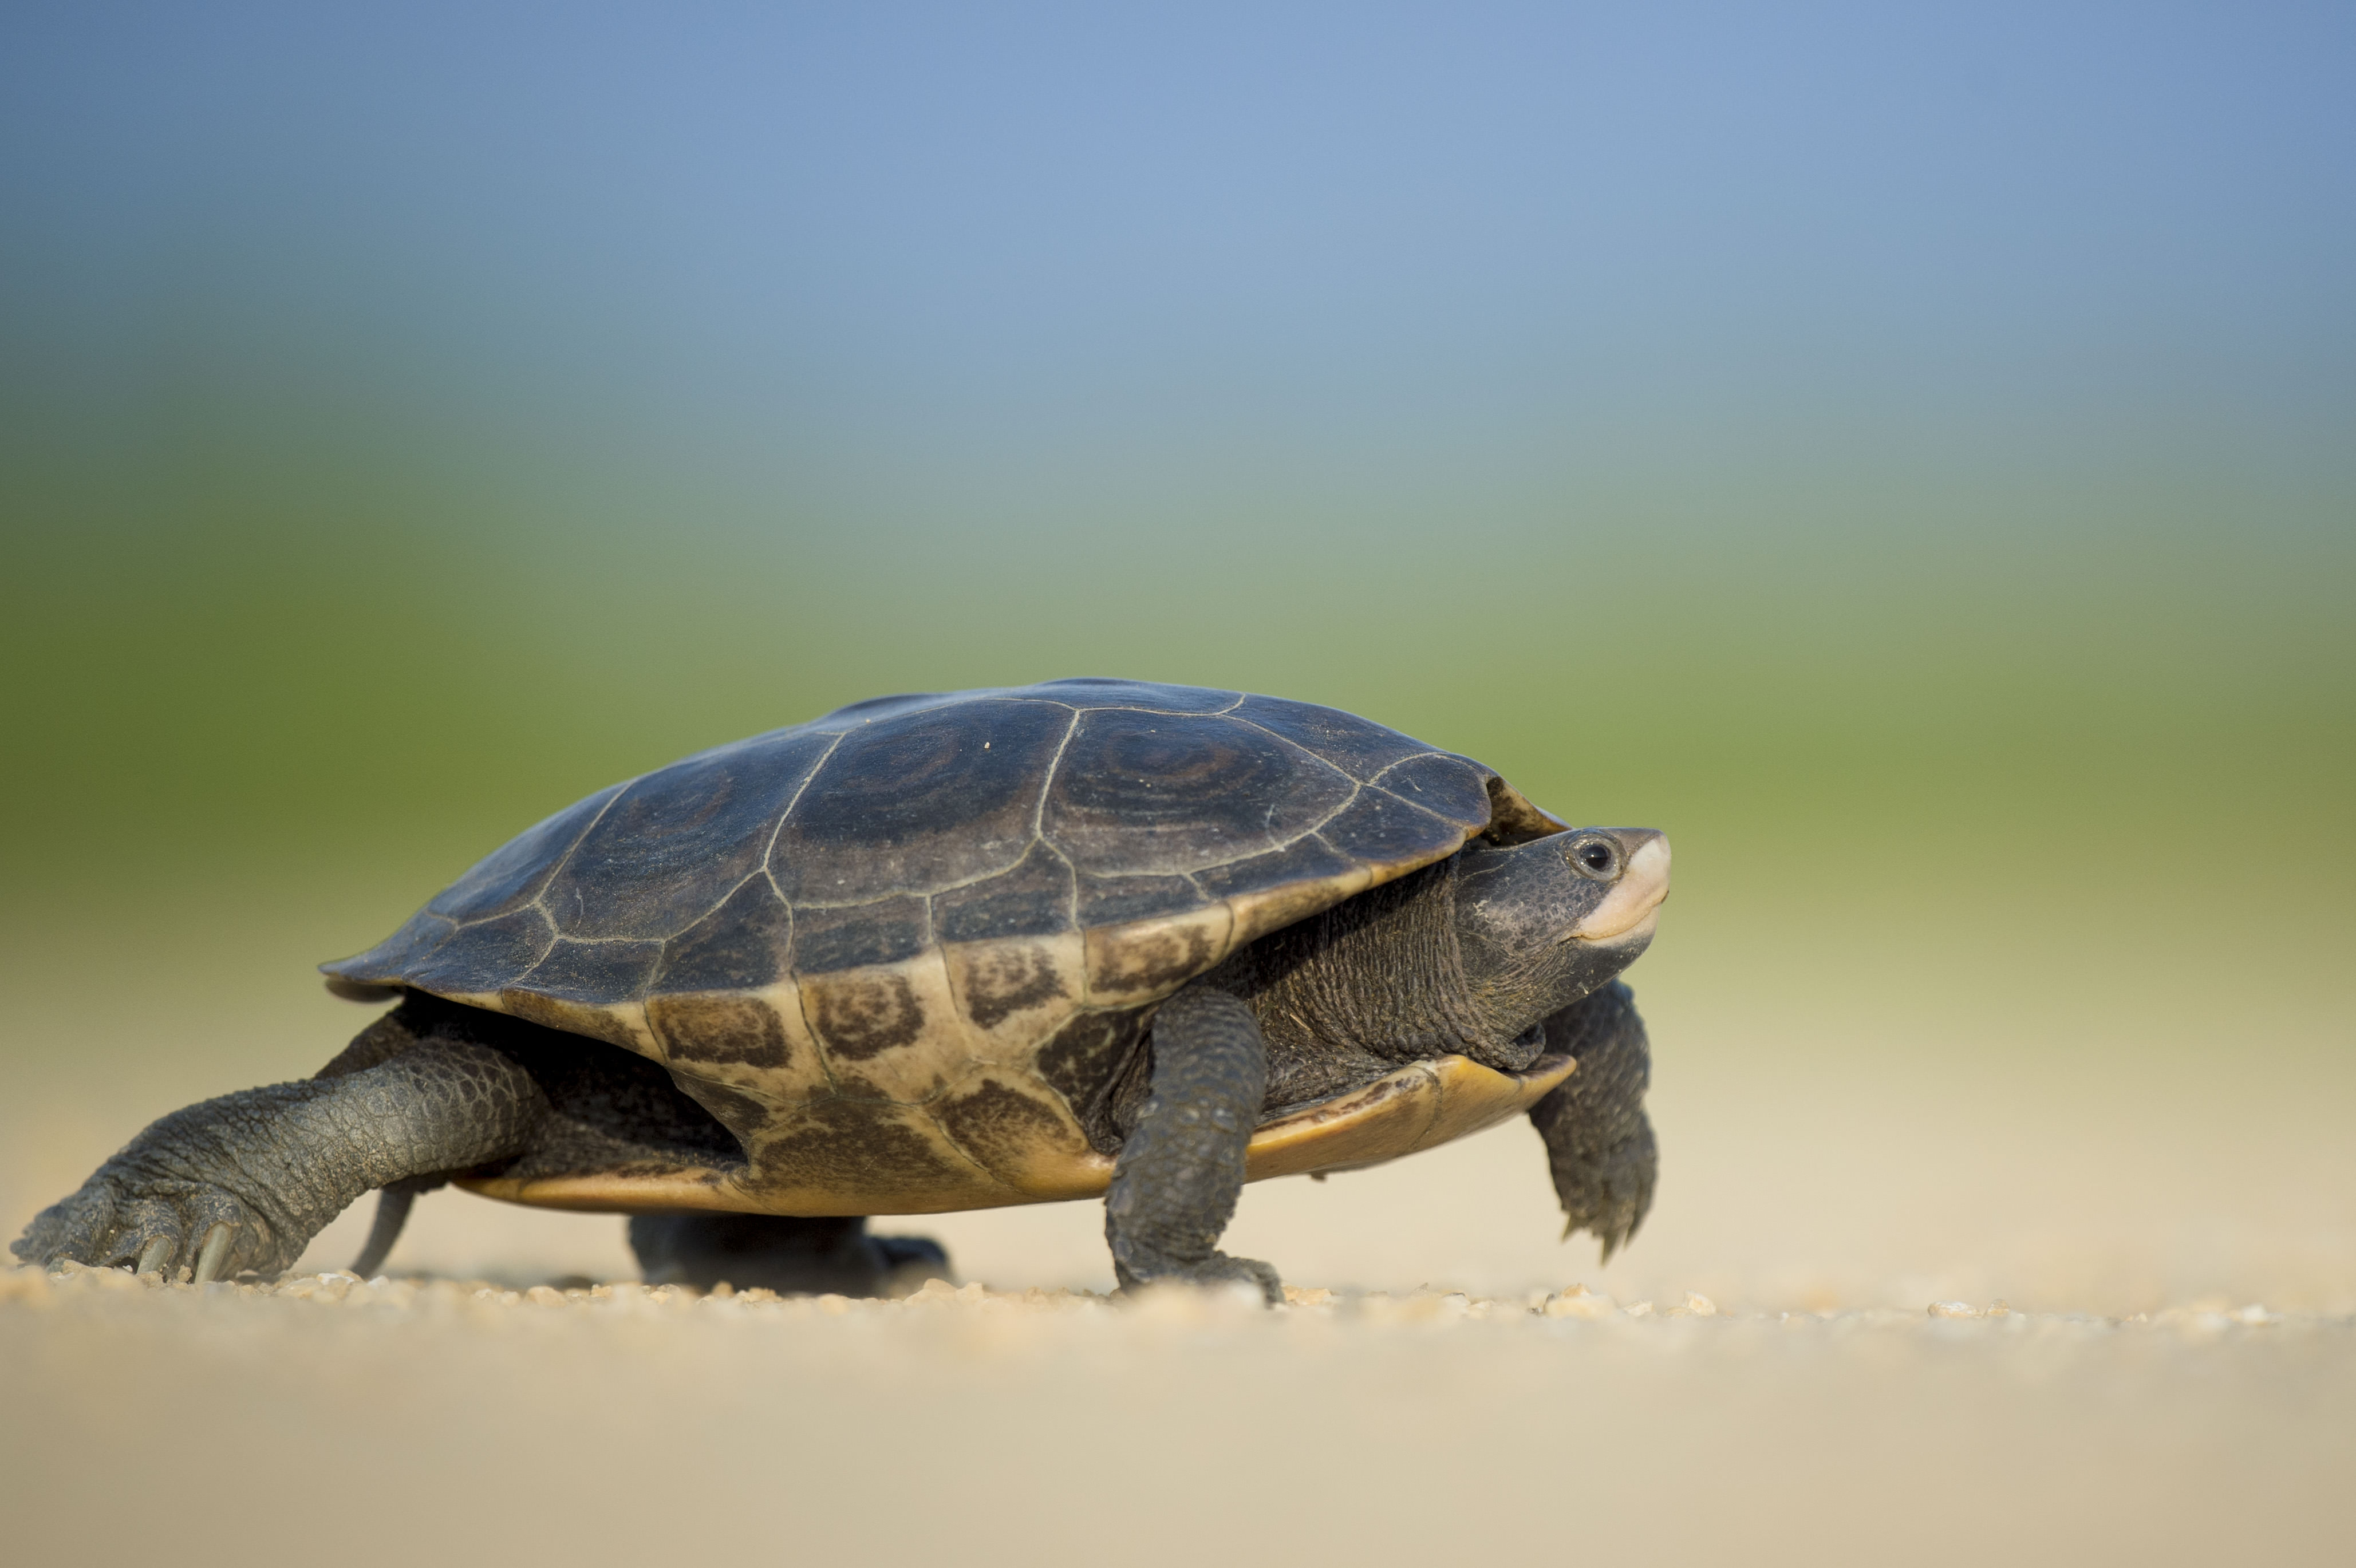
water, nature, blur, animal, wildlife, wild, turtle, sea turtle, reptile, amphibian, fauna, shell, close up, endangered, tortoise, vertebrate, box turtle, slow, armor, loggerhead, common snapping turtle, emydidae